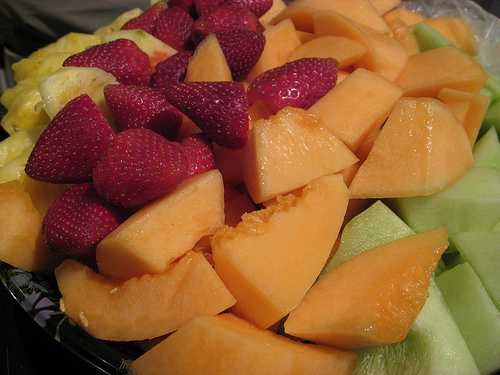
Label: Pineapple